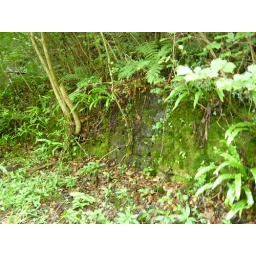
An old stone wall blending in perfectly